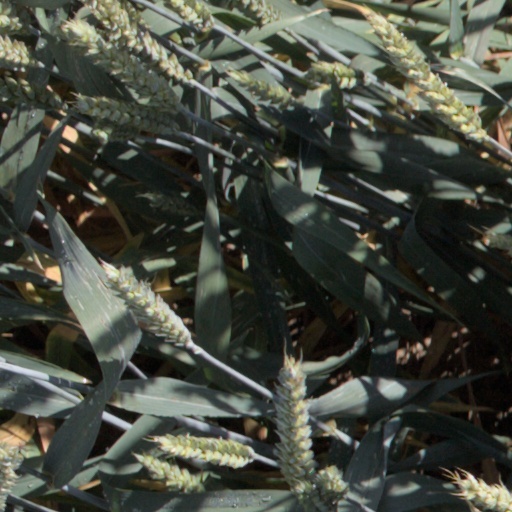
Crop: wheat